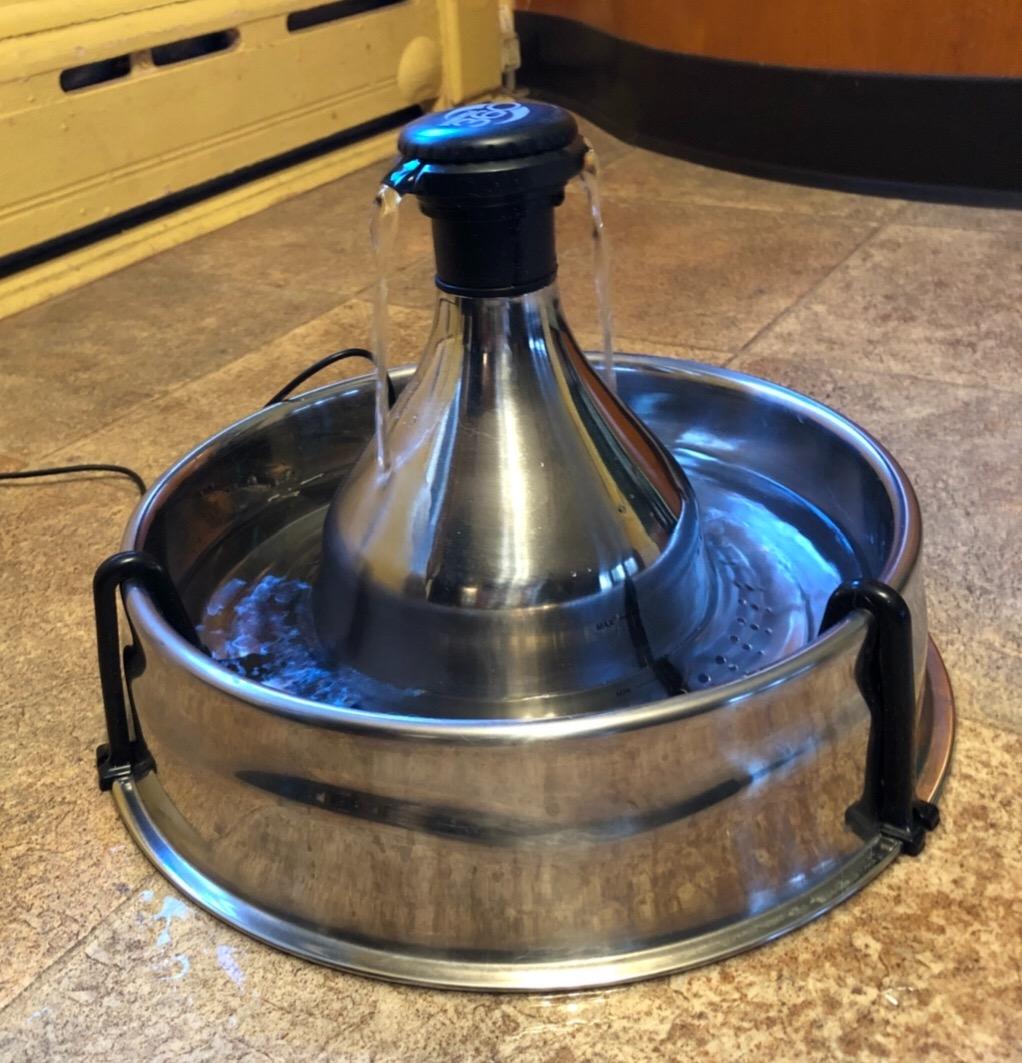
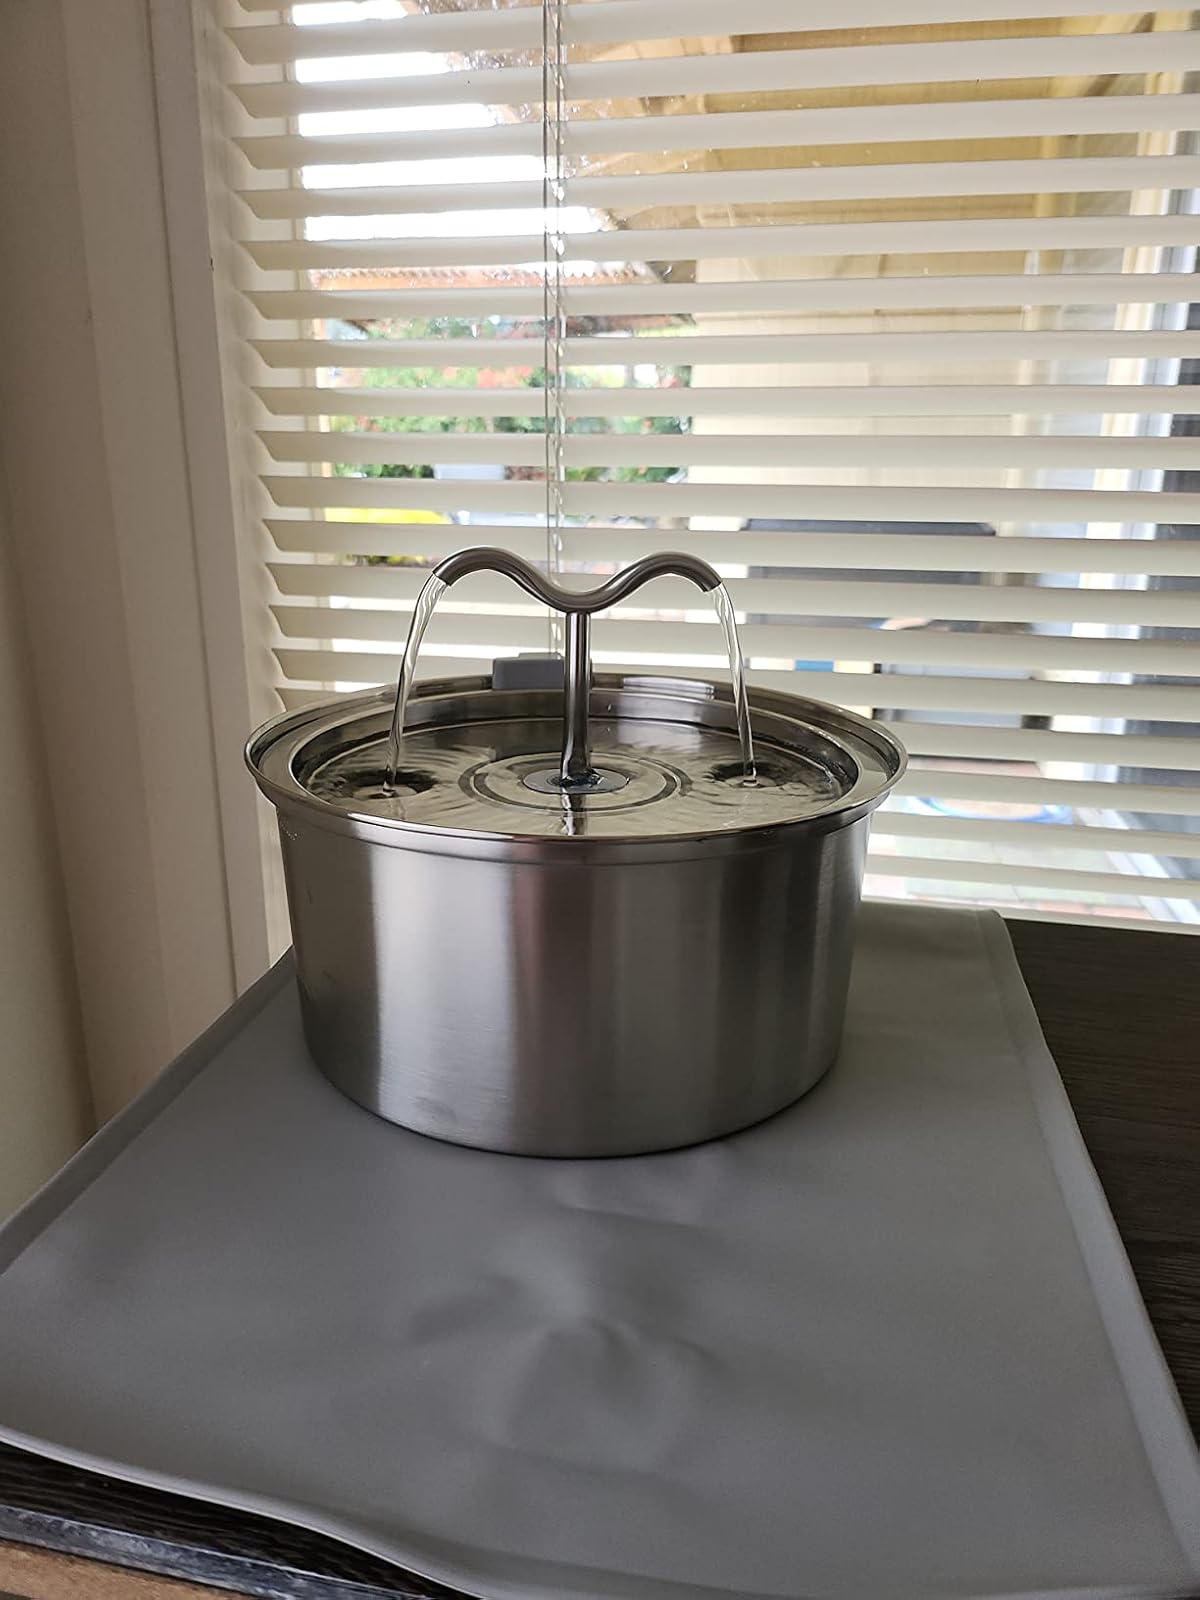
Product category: items_bowl
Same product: no